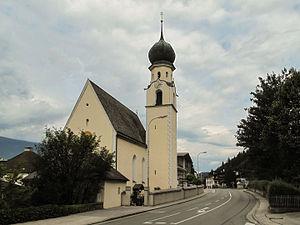
Pill est une commune autrichienne du district de Schwaz dans le Tyrol.